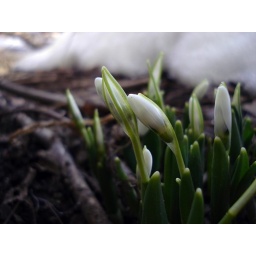
Snowdrops, the first sign of spring near our south-western wall